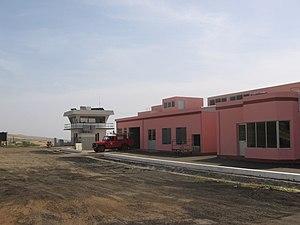
L'aérodrome de São Filipe est un aérodrome du Cap-Vert desservant la ville de São Filipe, qui se situe sur l'île de Fogo, elle-même située dans le groupe des îles de Sotavento, à l'ouest de l'île de Santiago.